Wash Tubbs

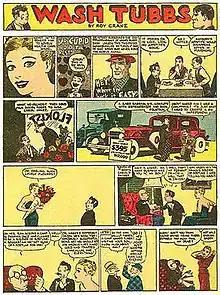
Roy Crane strips from 1937–38 as reprinted in the Dell Four-Color "Wash Tubbs" #11.

Wash Tubbs is an American daily comic strip created by Roy Crane that ran from April 14, 1924 to 1949, when it merged into Crane's related Sunday page, "Captain Easy". Crane left both strips in 1943 to begin "Buz Sawyer", but a series of assistants, beginning with Leslie Turner, kept the combined "Captain Easy" daily and Sunday strips going until October 1, 1988.